Charisse Mills

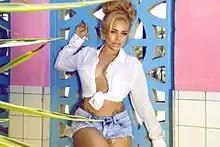
Pop'era singer and songwriter, Mills

Charisse Mills is a Trinidadian pop opera singer and songwriter. She is best known for her collaborations with artists Ne-Yo and French Montana, and for her vocal combinations of pop and opera, termed "pop'era".